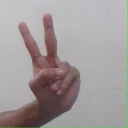
अक्षर: ऐ